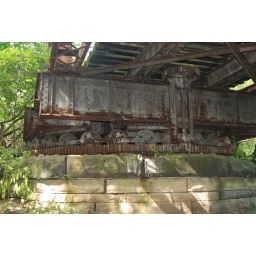
This is the center pivot in the river bed